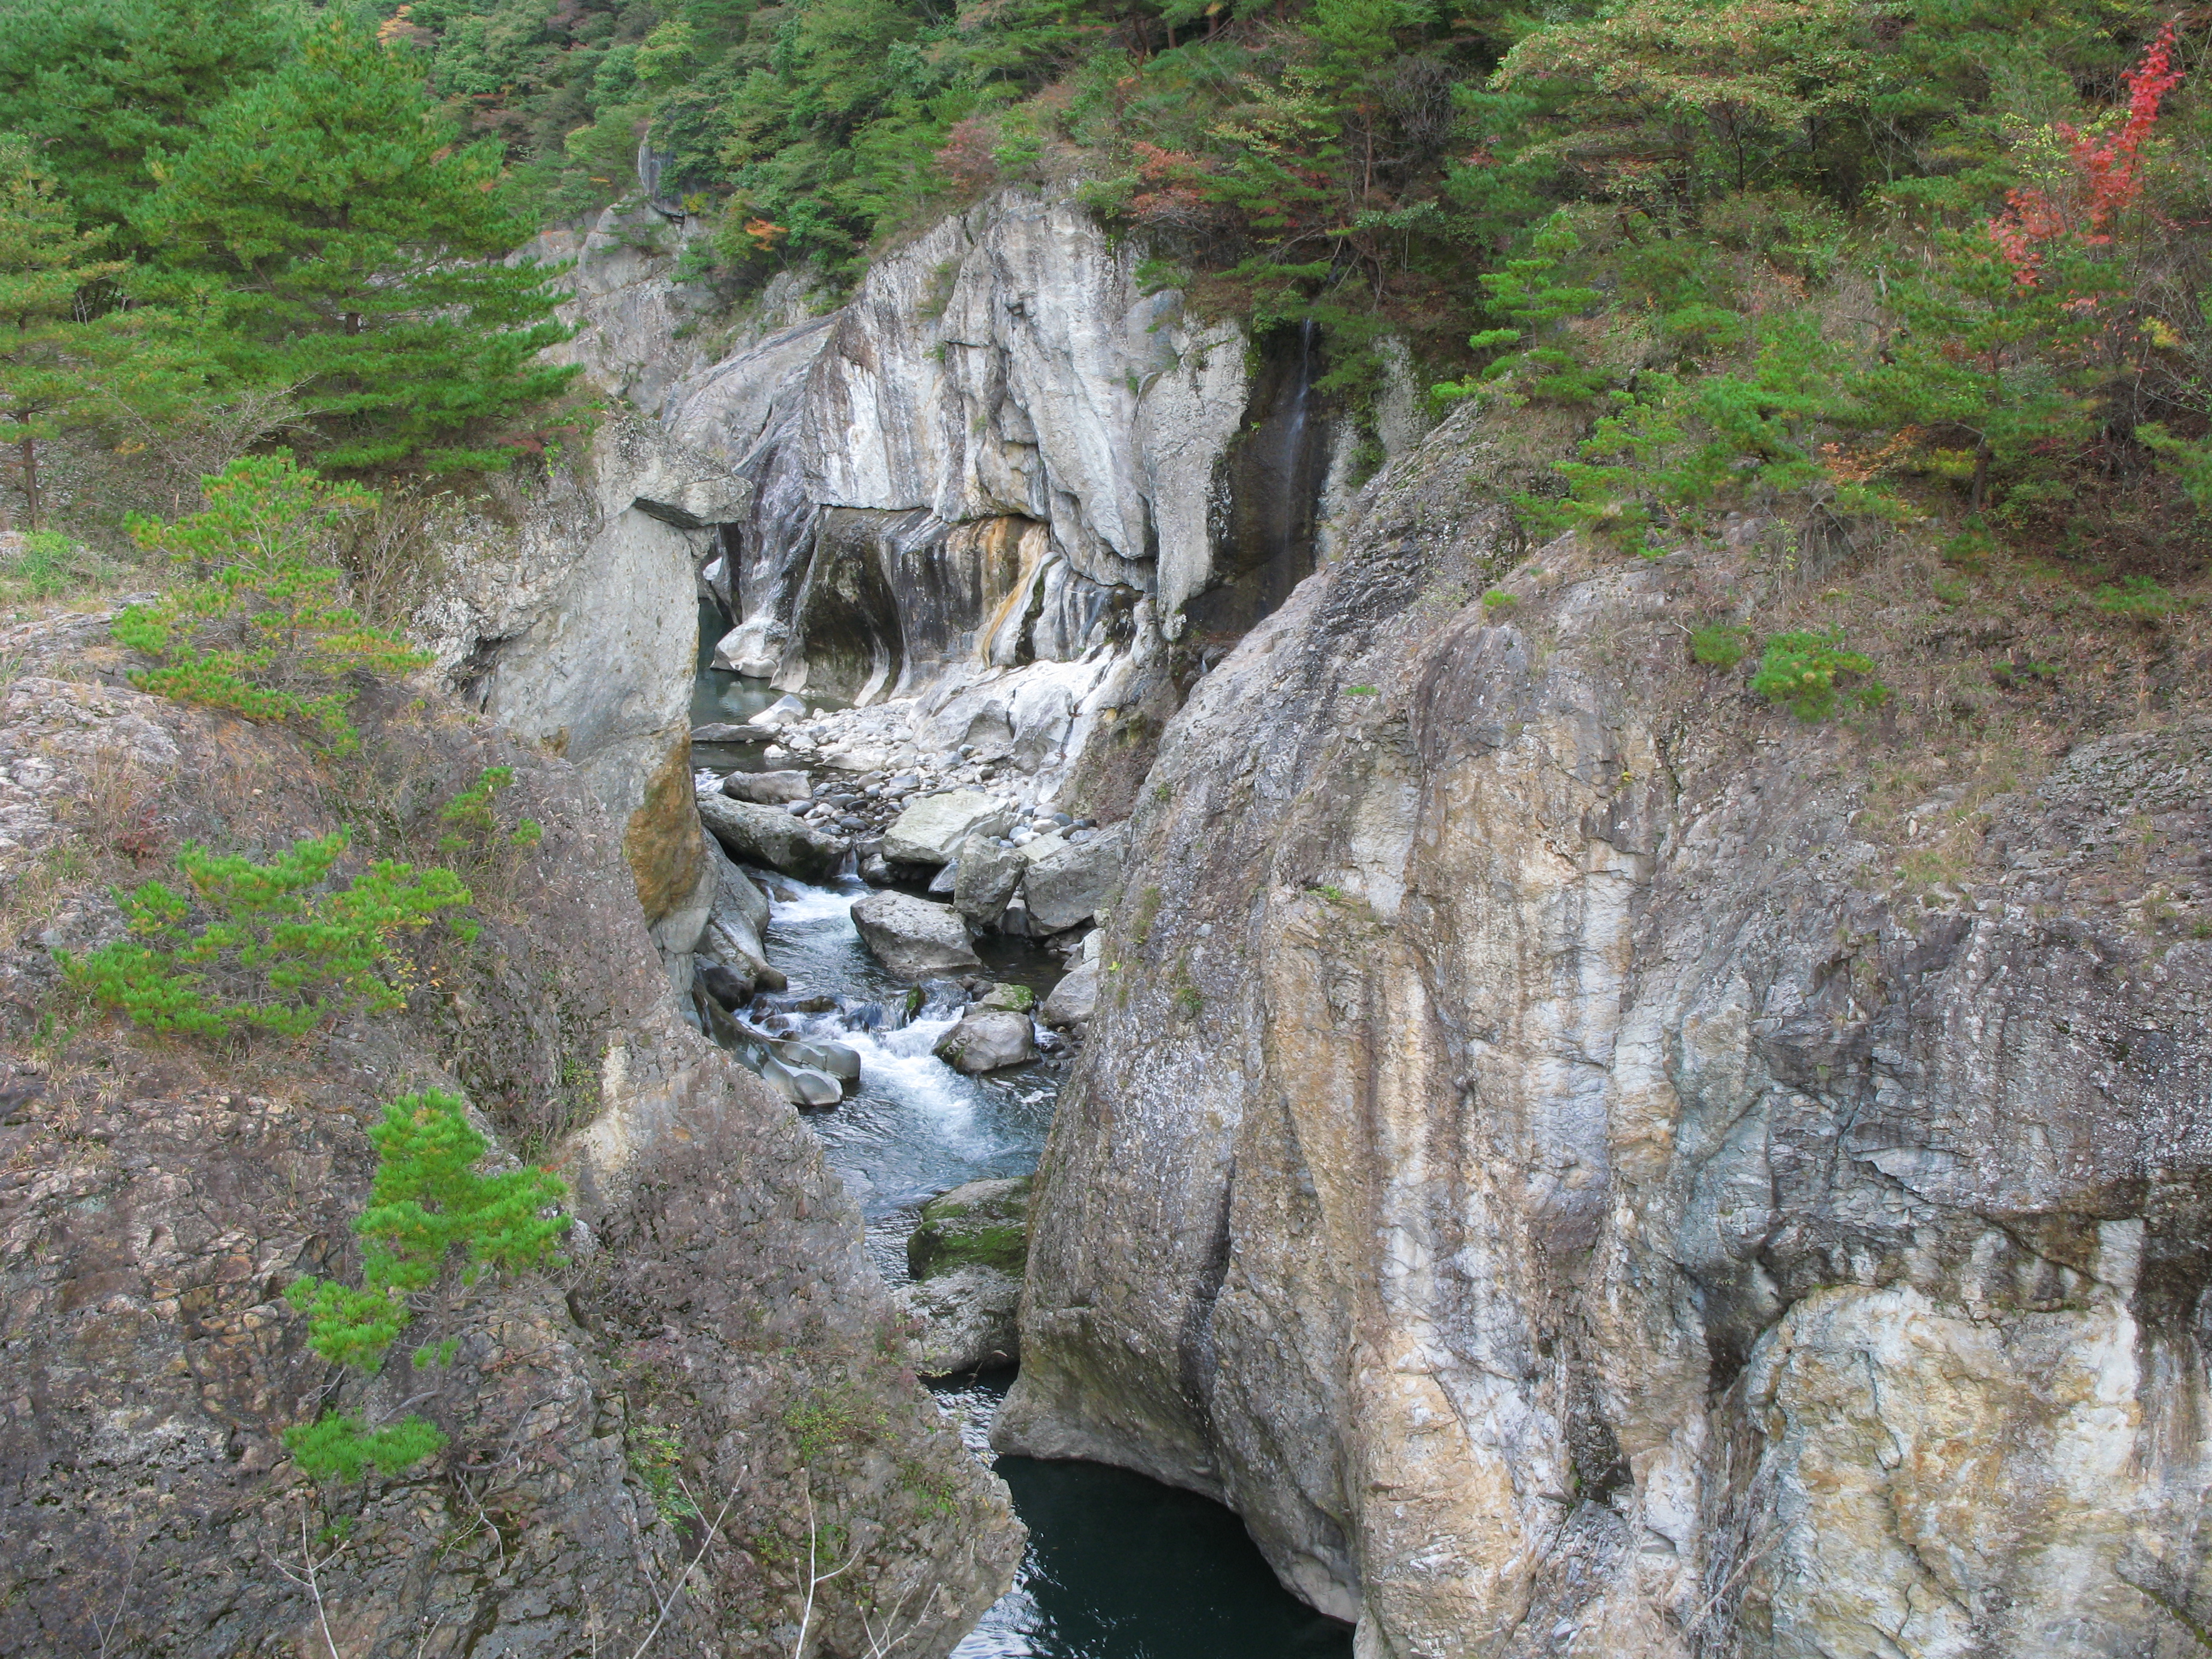
rock, waterfall, trail, adventure, formation, cliff, stream, high, gorge, terrain, geology, ravine, hires, water feature, hi, res, g7, wadi, geological phenomenon